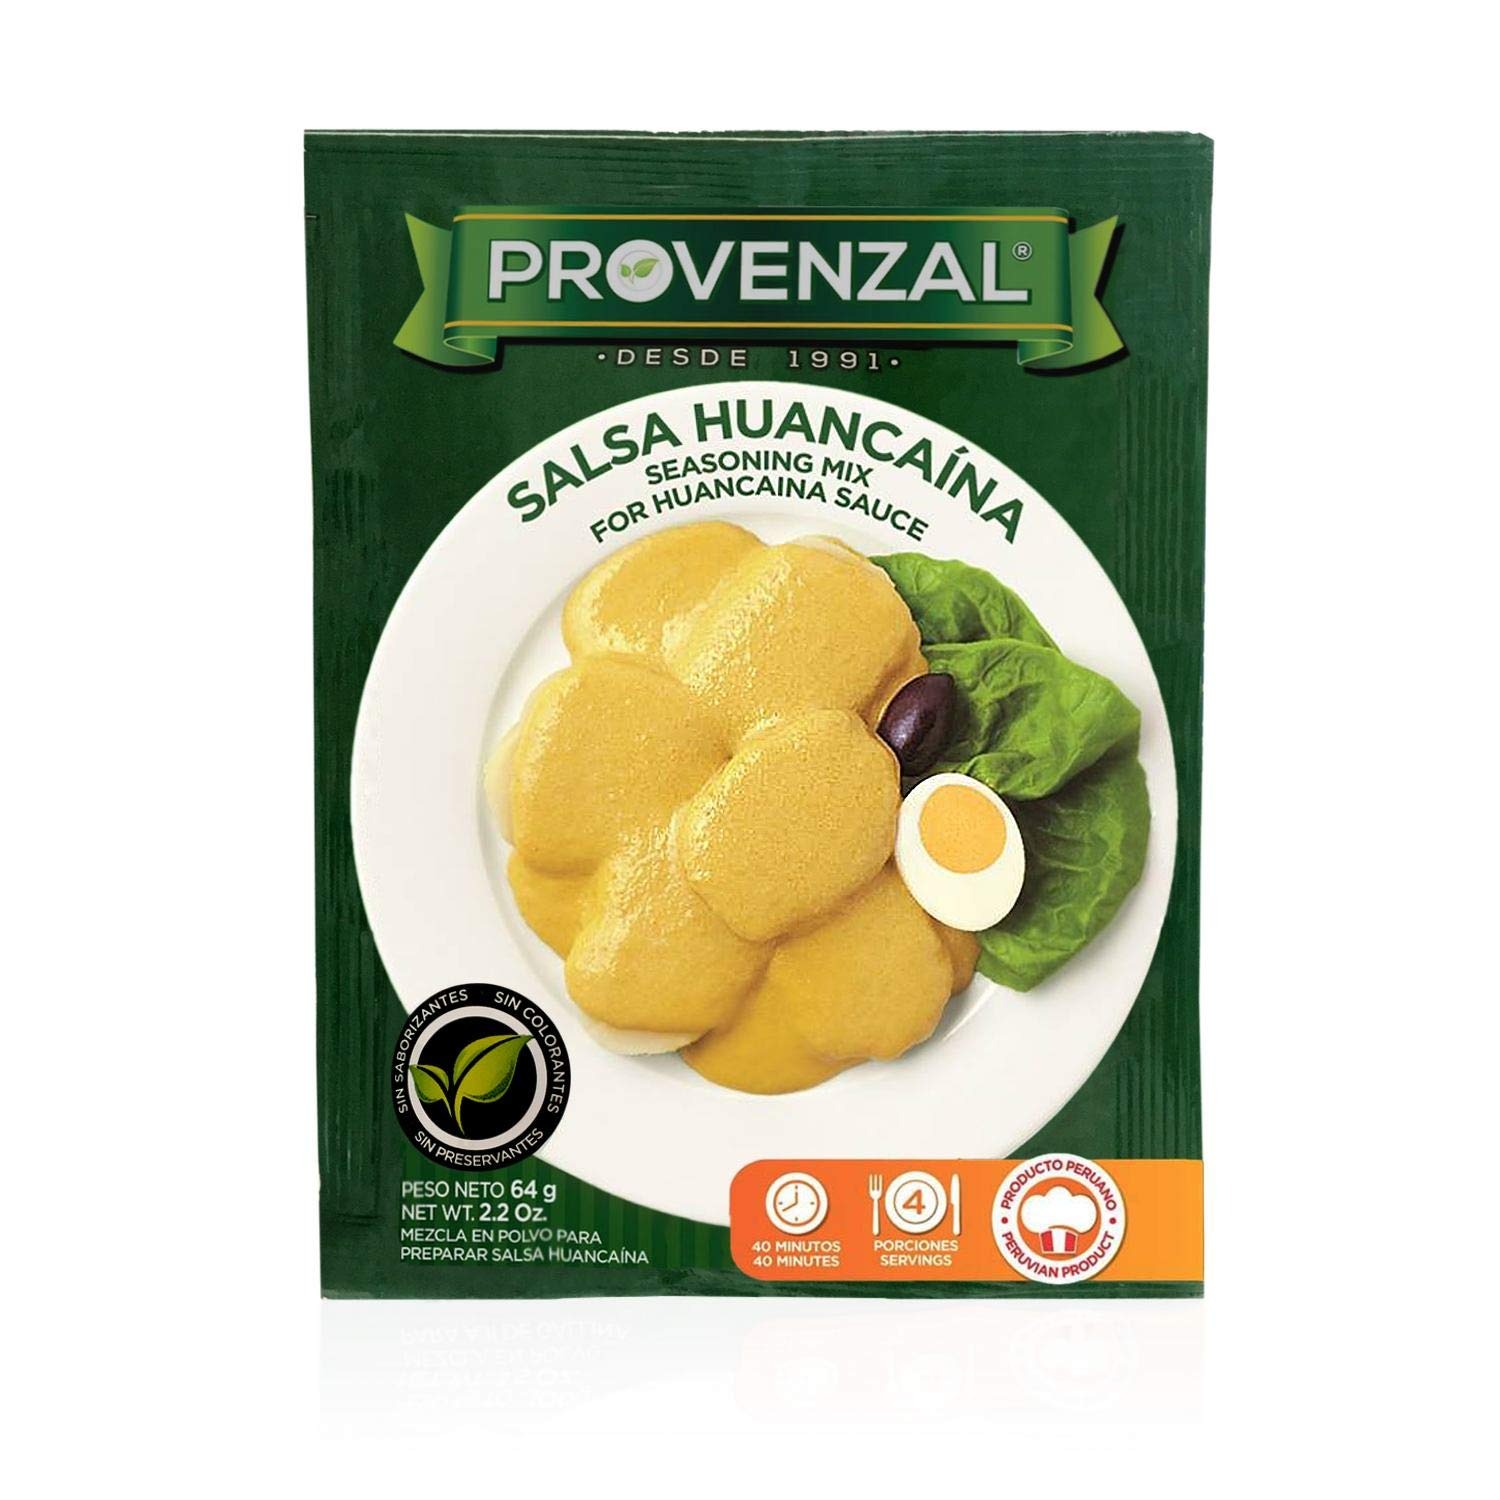
Item Name: Provenzal Huancaina Sauce Seasoning Mix 2.2 oz
Bullet Point 1: 1 pack of Provenzal Huancaina sauce seasoning mix
Bullet Point 2: 1 package of 2.2 oz, Imported from Perú
Bullet Point 3: No Artificial Color or Flavor, No Preservatives
Bullet Point 4: Mezcla en Polvo para hacer salsa Huancaina
Bullet Point 5: Dehydrate Seasoning mix for Huancaina sauce.
Product Description: Huancaina Sauce seasoning mix is a dehydrated formula to prepare the Famous Peruvian dish salsa Huancaina. This package contains 2.2 oz of Huancaina seasoning mix. This is a Peruvian without coloring or flavoring. no preservatives.
Value: 2.2
Unit: Ounce

Price: 9.43